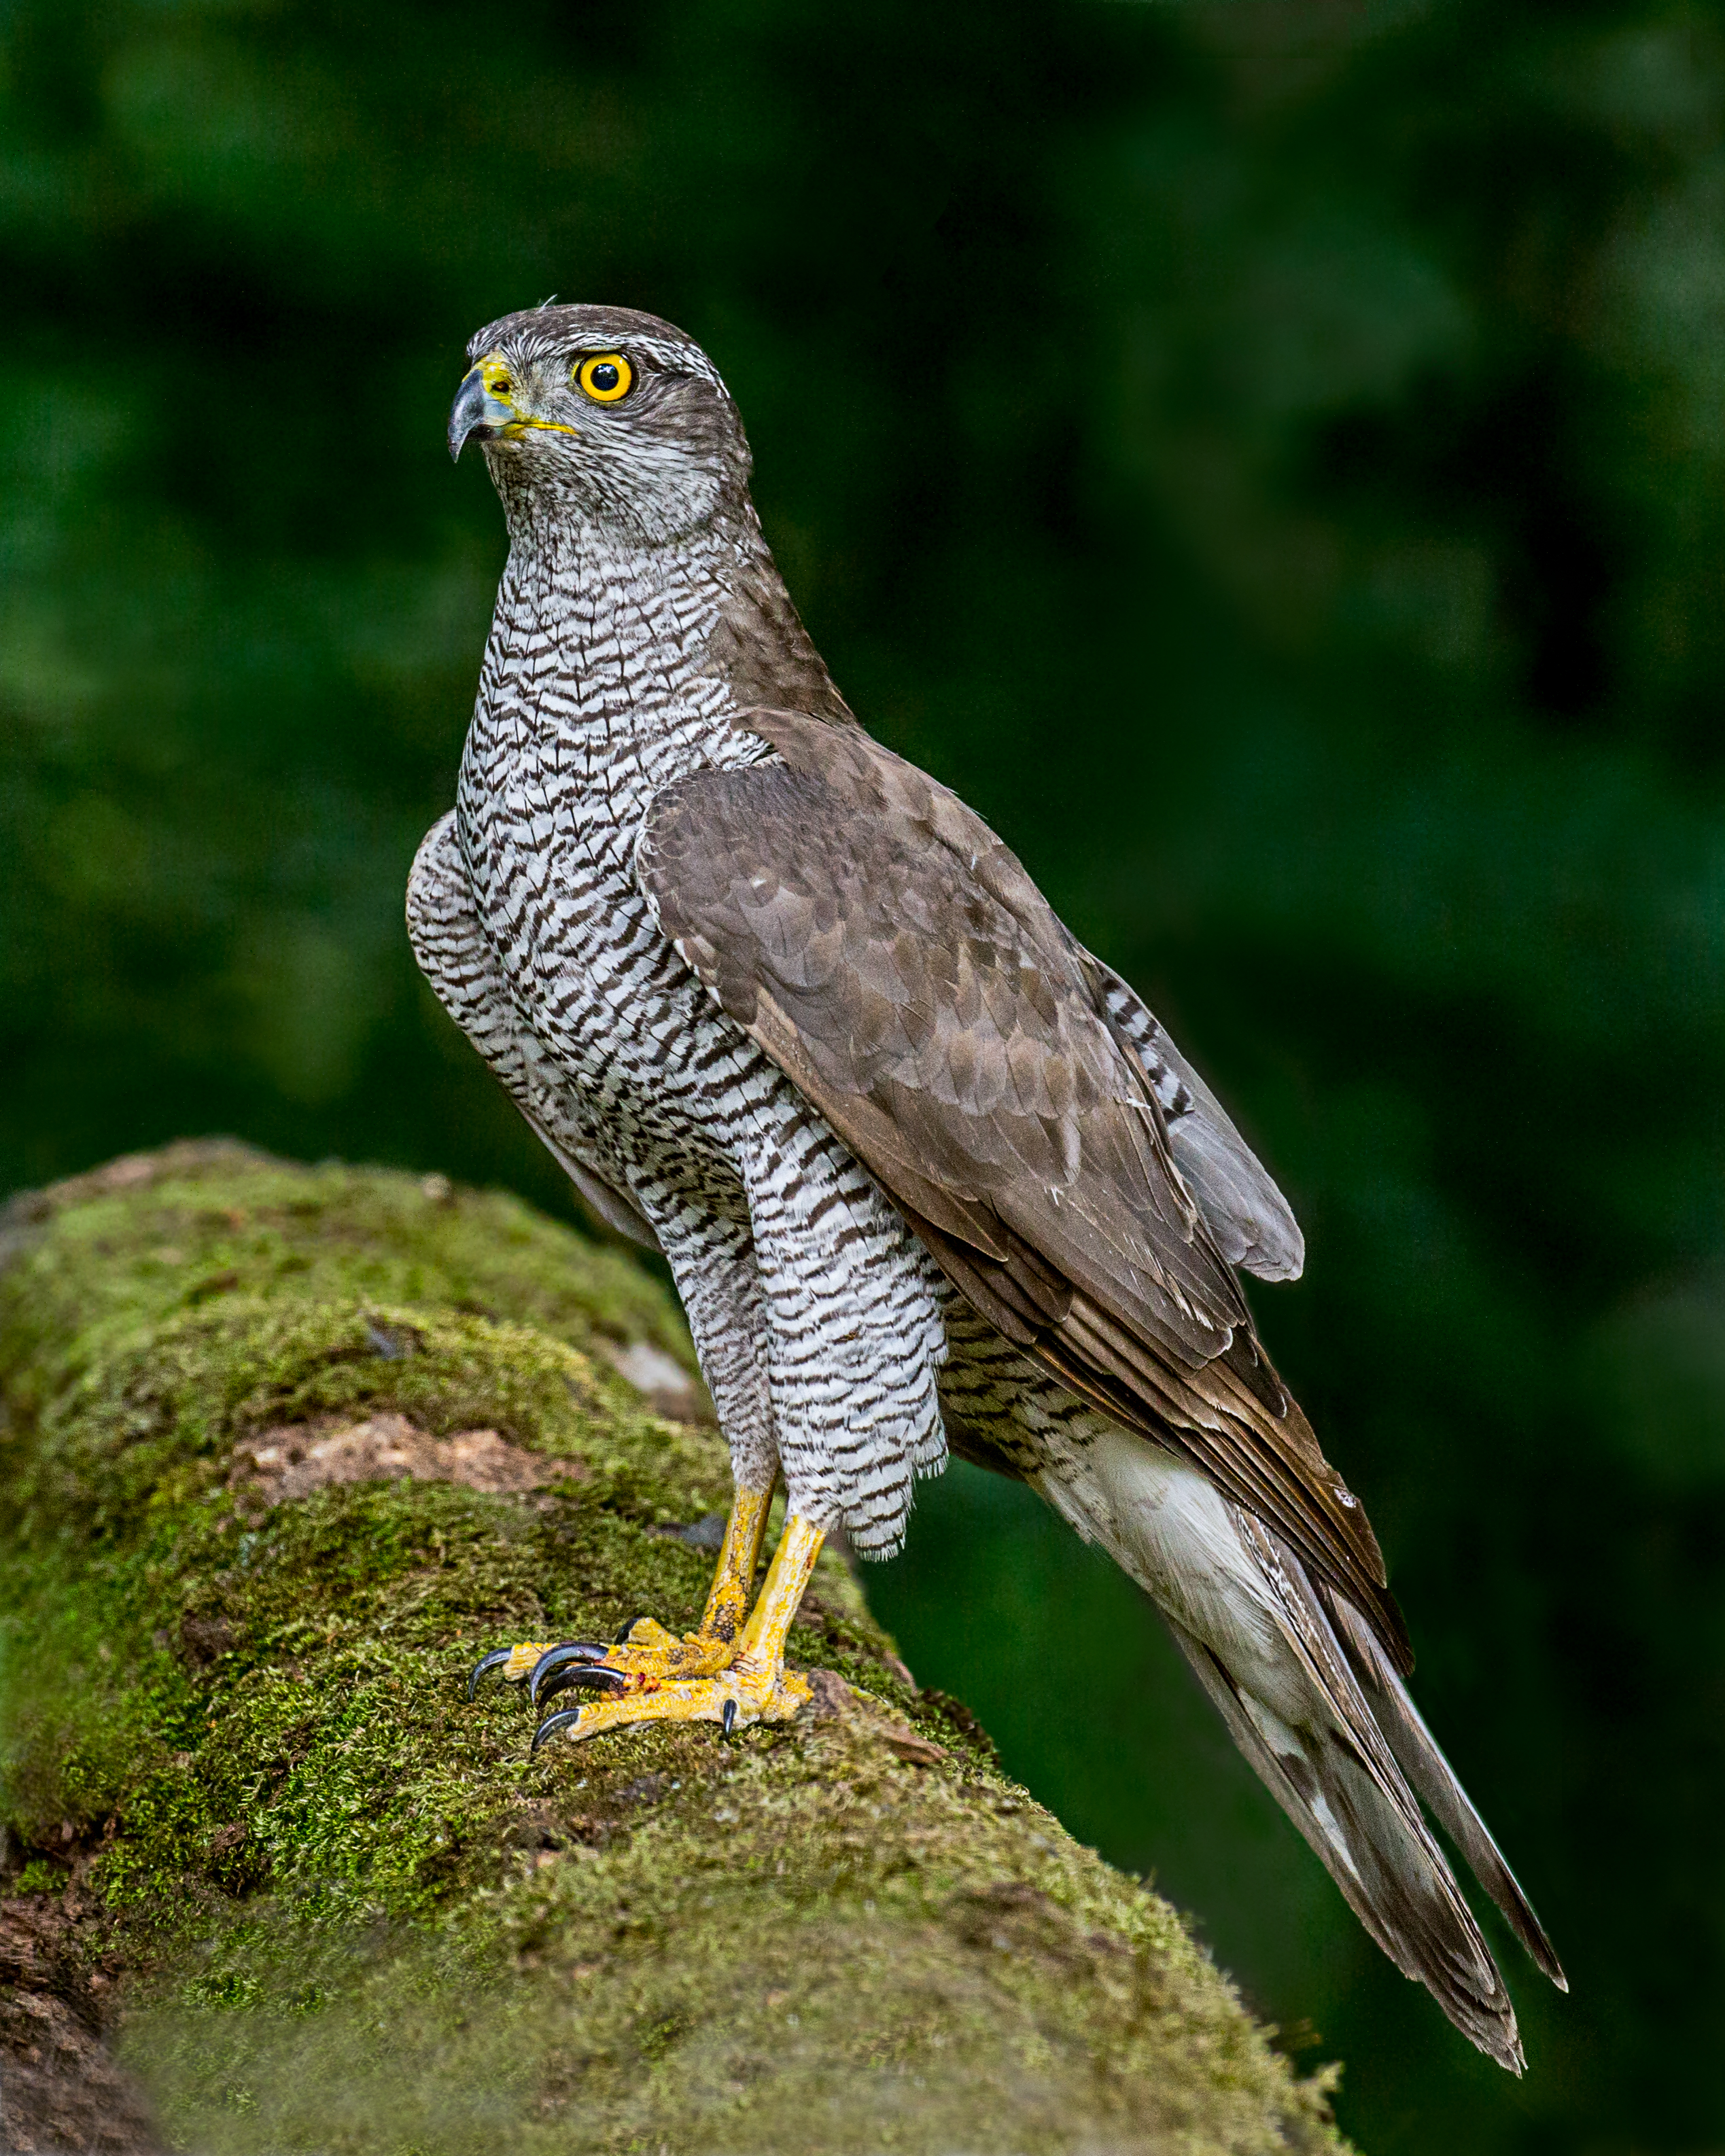
bird, wing, wildlife, beak, hawk, fauna, bird of prey, vertebrate, hungary, falcon, buzzard, andymorffew, morffew, naturethroughthelens, eiap, goshawk, accipitriformes